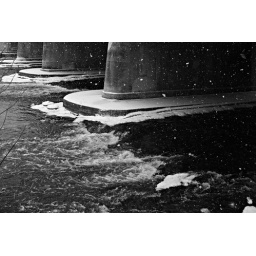
bridge over water